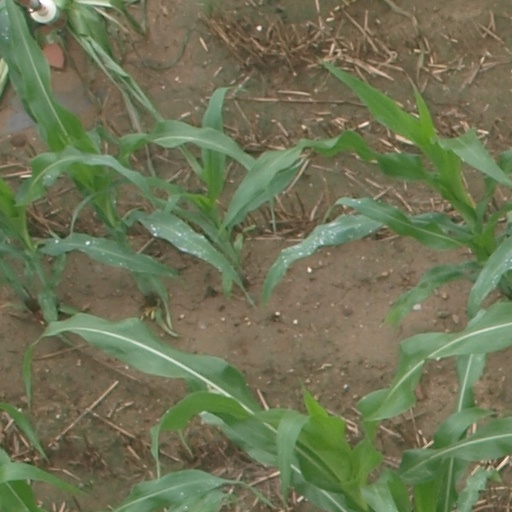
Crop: maize; corn